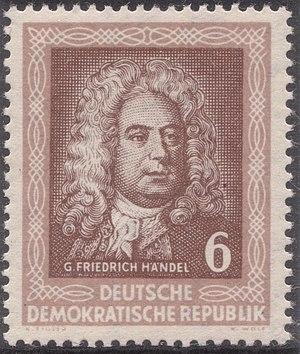
Cette liste recense les personnalités figurant sur les timbres-poste d'Allemagne fédérale, de la République Démocratique d'Allemagne, des diverses zones d'occupation alliées, de la Sarre, du Troisième Reich, de la République de Weimar, de l'Empire Allemand ainsi que des divers petits royaumes qui l'ont précédé.